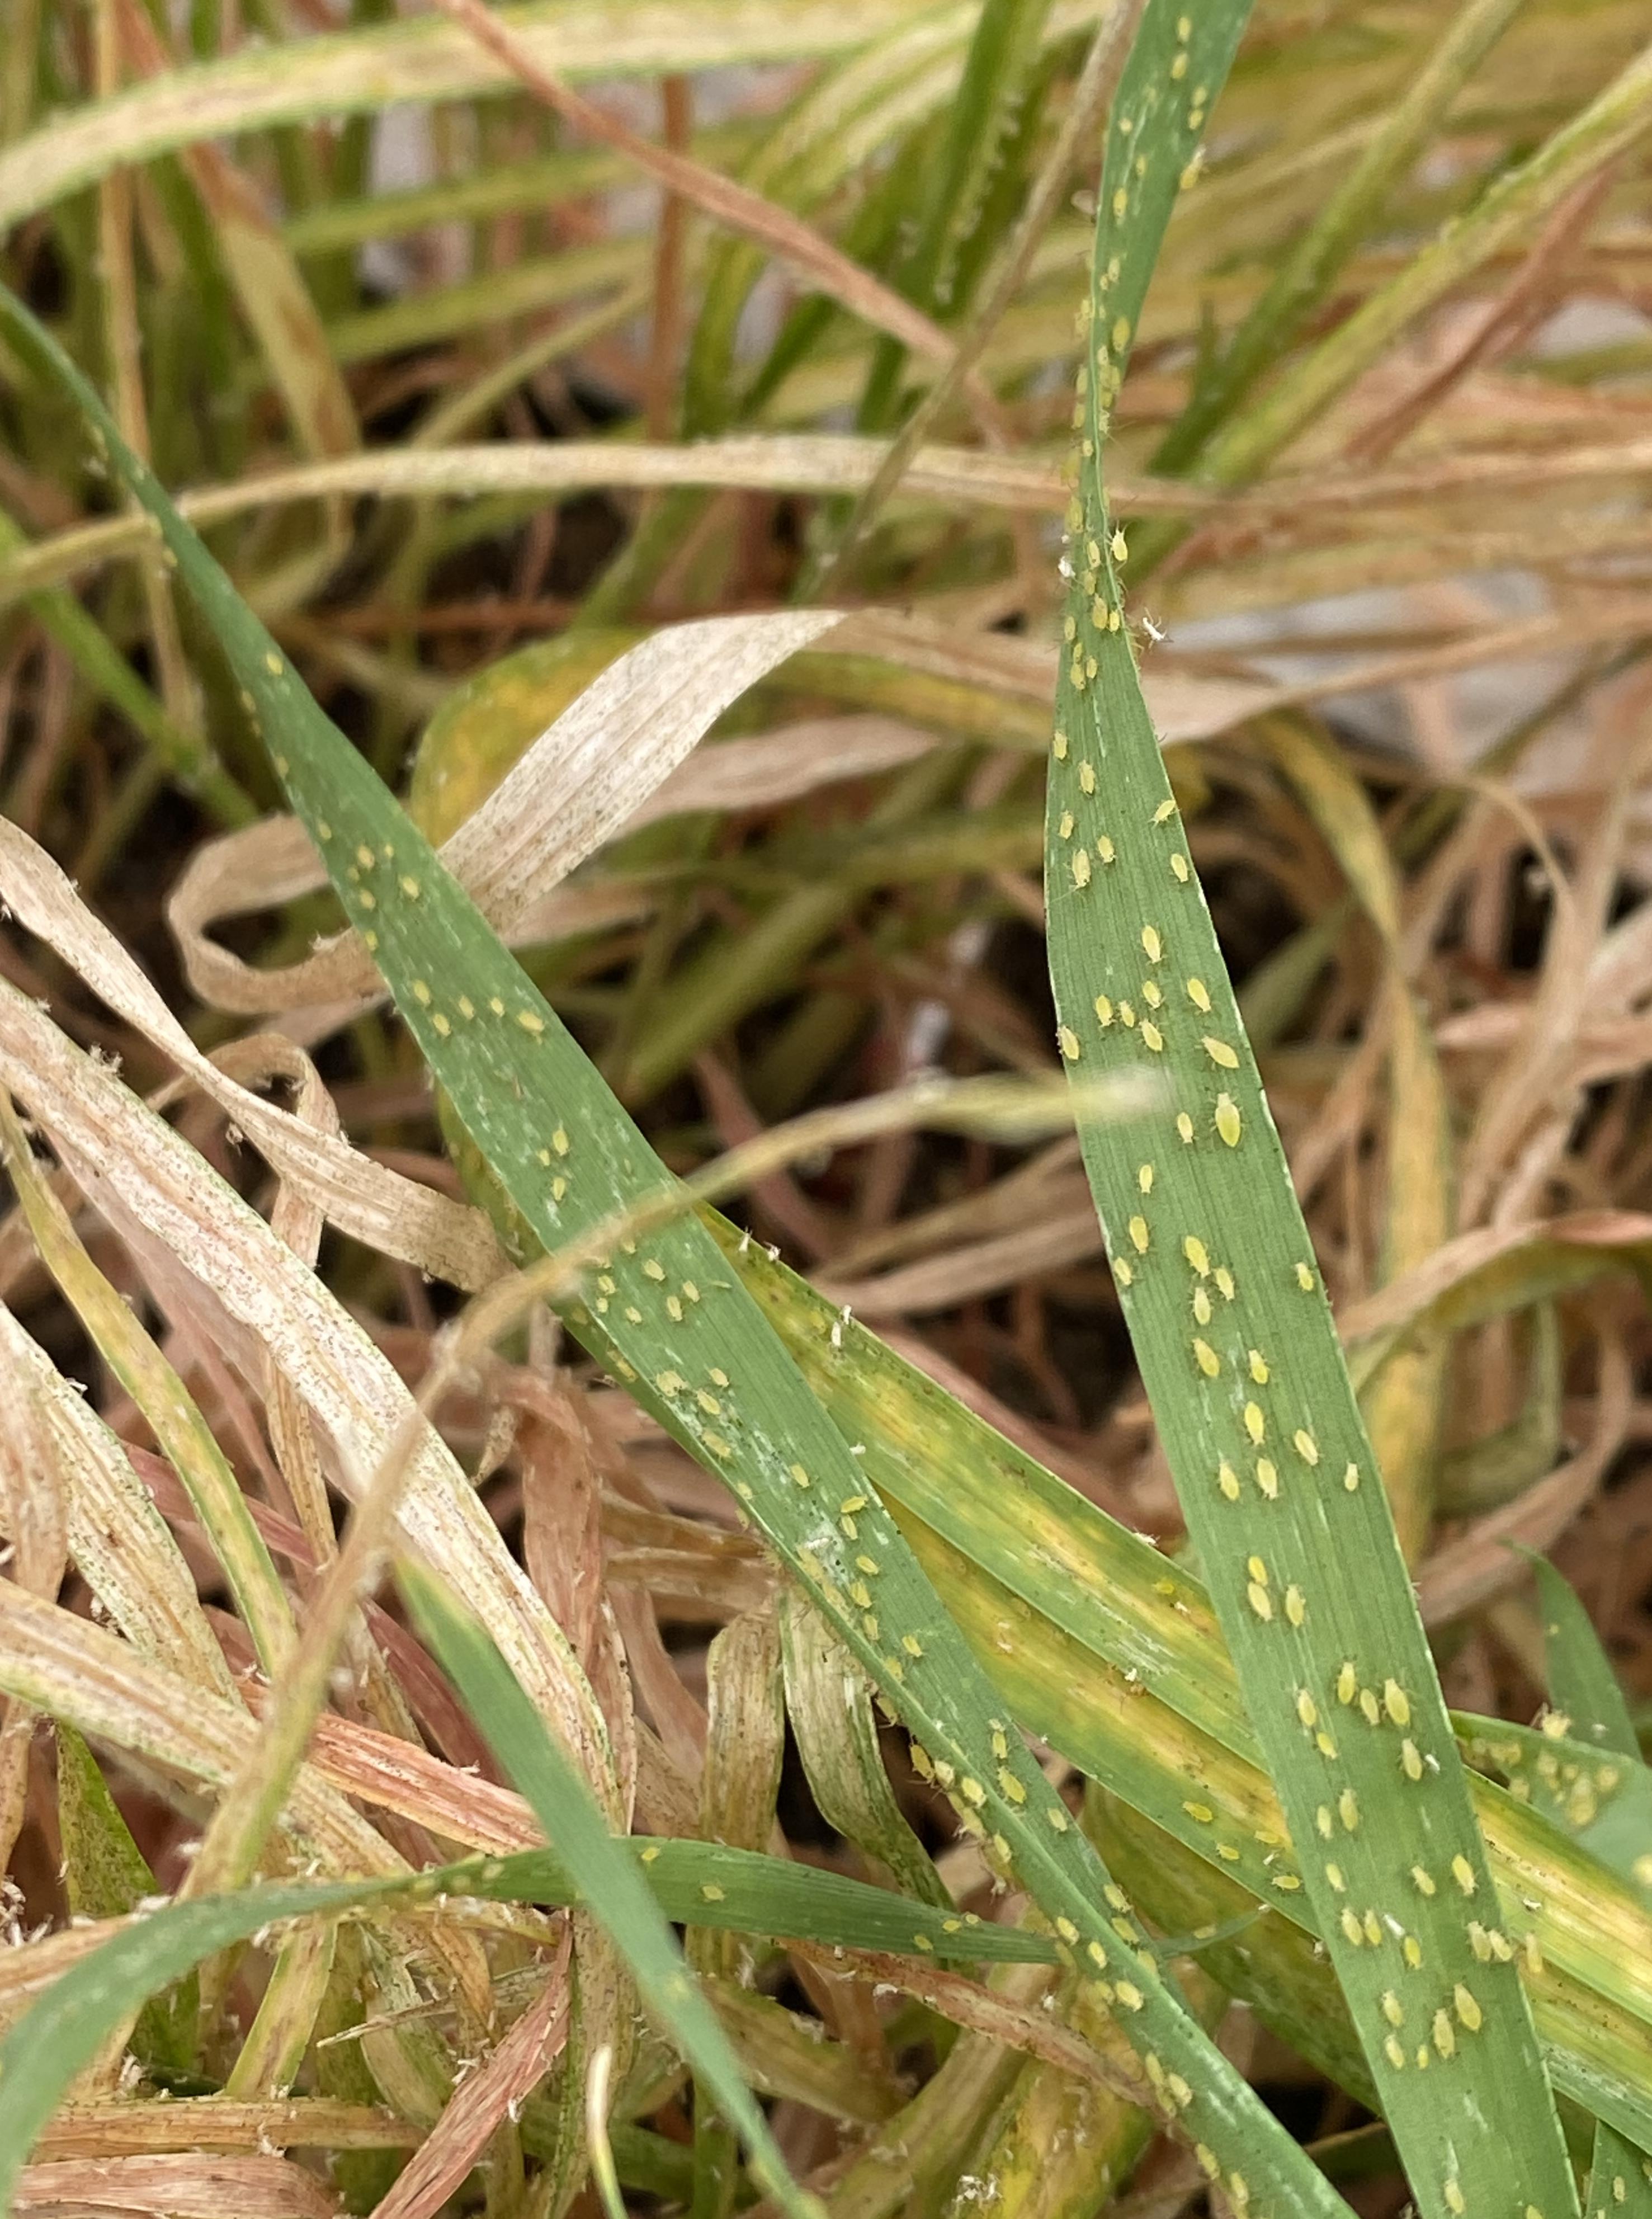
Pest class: cereal_grass_aphid